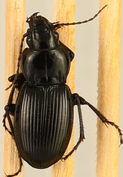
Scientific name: Cyclotrachelus torvus
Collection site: Northern Great Plains Research Laboratory NEON (NOGP), plot NOGP_007